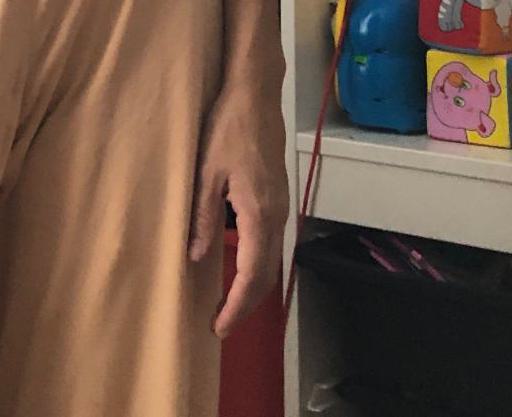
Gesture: no_gesture